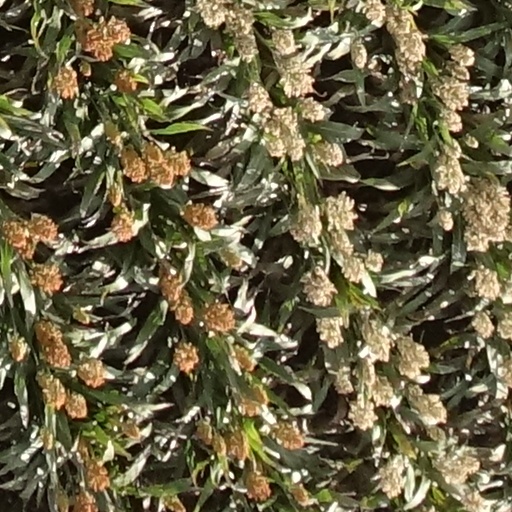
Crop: sorghum